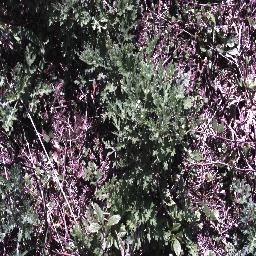
Label: parthenium